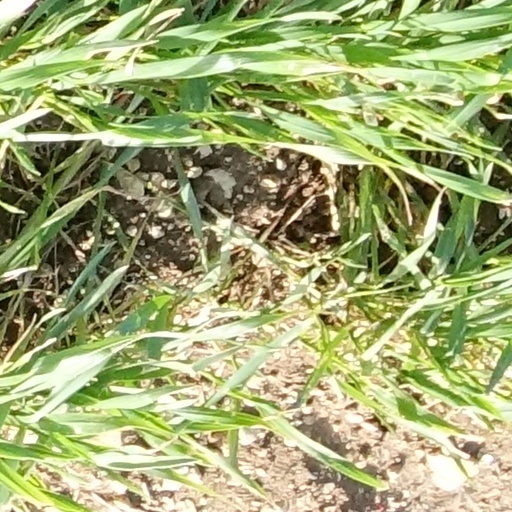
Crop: wheat